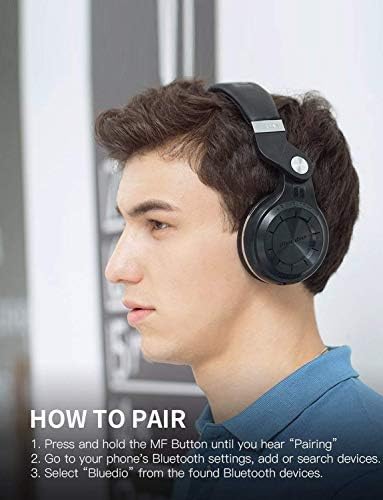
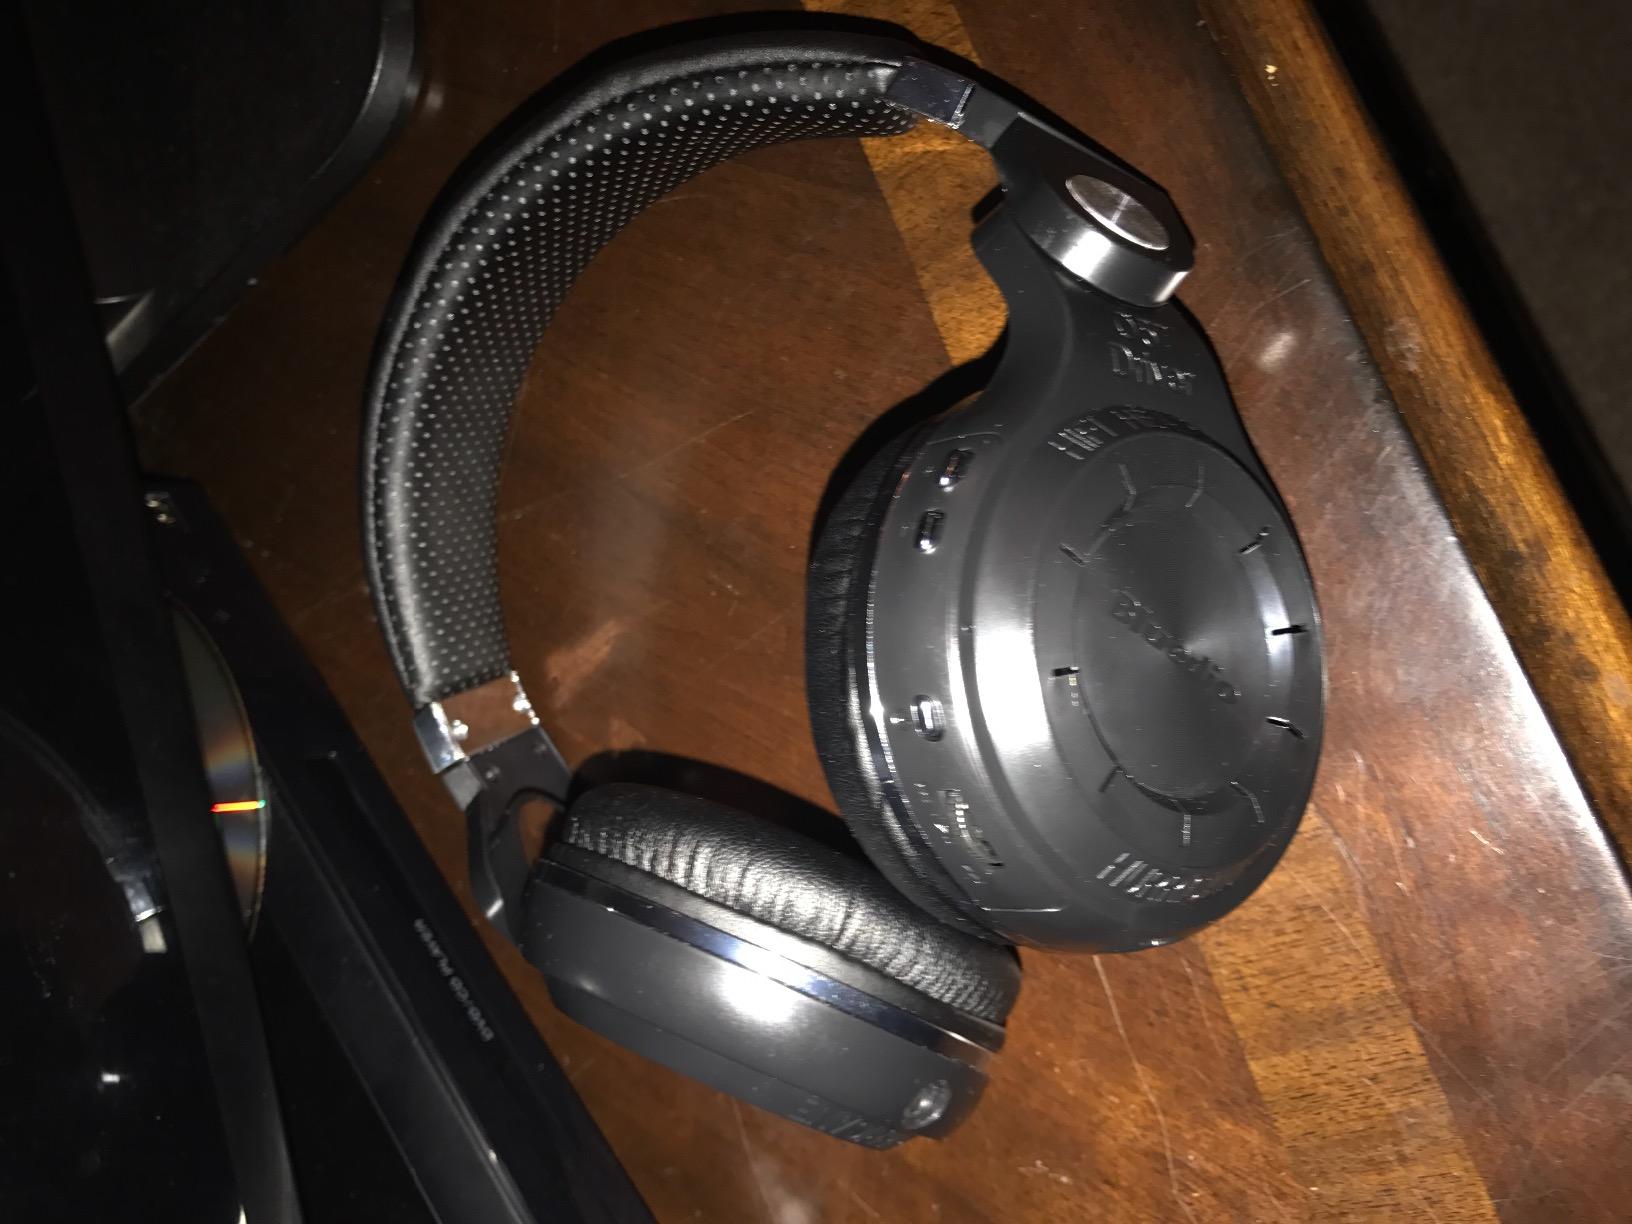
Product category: headphones
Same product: yes